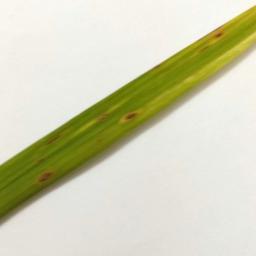
Label: Rice___Leaf_Blast